Chopper (rap)

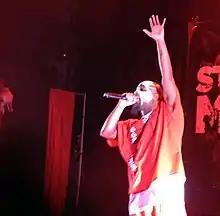
Tech N9ne is one of the most successful artists to rap in the chopper style.

In 1999, Missouri rapper Tech N9ne and his business partner Travis O'Guin founded the independent record label Strange Music. "Anghellic", Tech N9ne's first album released through Strange Music, sold 278,000 copies and marked his breakthrough from an underground artist to a commercial success. He continued to release albums on the independent label regularly, with six further albums in the 2000s alone, and became established as one of the major chopper artists. His "Tech N9ne Collabos" series, so far consisting of eight albums released between 2007 and 2017, is a collection of albums featuring other artists on every track, through which Tech N9ne has introduced a wide range of artists to his substantial fanbase. The albums include collaborations from fellow Strange Music artists such as Krizz Kaliko, Yukmouth and Kutt Calhoun; as well as other chopper rappers, other rappers who do not normally rap in chopper style, and some rock artists. Due largely to the success of Tech N9ne's career, Strange Music has become a major independent record label and hosts a sizeable roster of artists including many in the chopper genre.